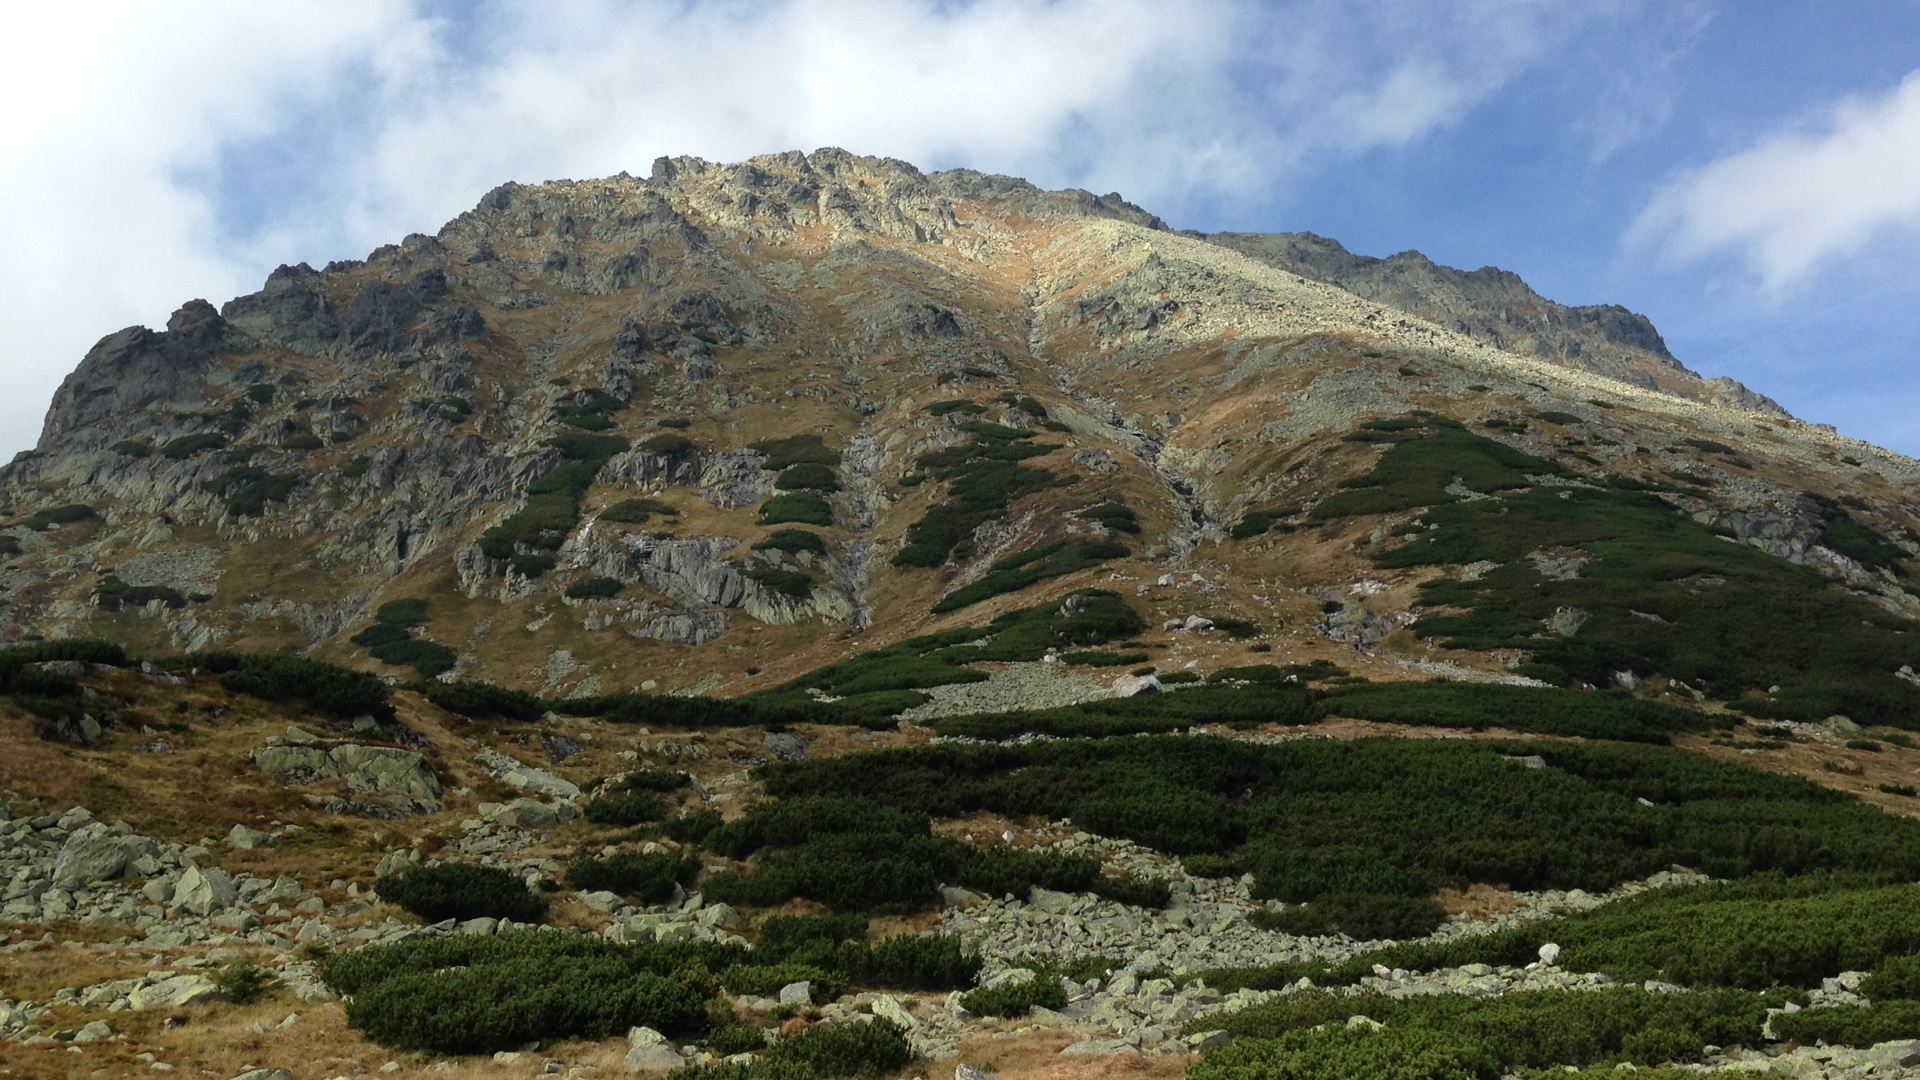
landscape, nature, rock, wilderness, mountain, trail, hill, valley, mountain range, autumn, tourism, ridge, geology, mountains, badlands, plateau, fell, top, ecosystem, tatry, wadi, landform, the high tatras, mountain pass, goat peak, geographical feature, mountainous landforms